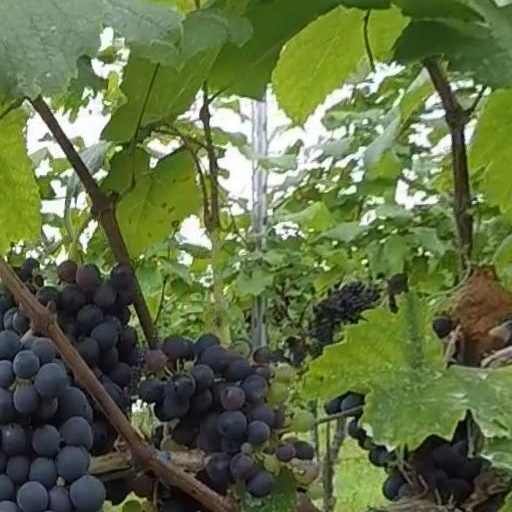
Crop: grape